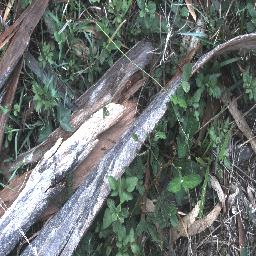
Label: negative